Jēkabs Peterss

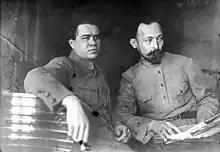
Peters with Felix Dzerzhinsky

Peterss returned to Russia in May 1917 after the February Revolution. In Riga, Peterss became one of the leaders of the Social Democracy of Latvia working at the front-lines of the Northern Front. During the German advance he moved to Valmiera where he was an editor of the party newspaper "Cīņa". Peterss was a peasant representative of the Governorate of Livonia to the Democratic discussion initiated by Kerensky.